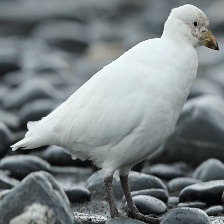
Species: SNOWY SHEATHBILL
Scientific name: CHIONIS ALBUS